Church architecture in Scotland

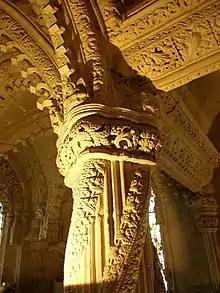
The Apprentice Pillar in Rosslyn Chapel, one of the most elaborate surviving examples of the late Gothic style

The style that developed from the Romanesque, originating in twelfth-century France, is now known as Gothic. It was characterised by pointed arches, ribbed vaults and flying buttresses. It was brought to Britain by the Cistercians, whose abbeys retained thick walls, but pierced them with lancet arches with slender pointed arches. This style became characteristic of the early Gothic in Britain and can be seen at Dundrennan Abbey, begun around 1142, which resembles religious foundations in northern England. The style can also be seen in the East end of Elgin Cathedral, which incorporated typical European Gothic mouldings and tracery.